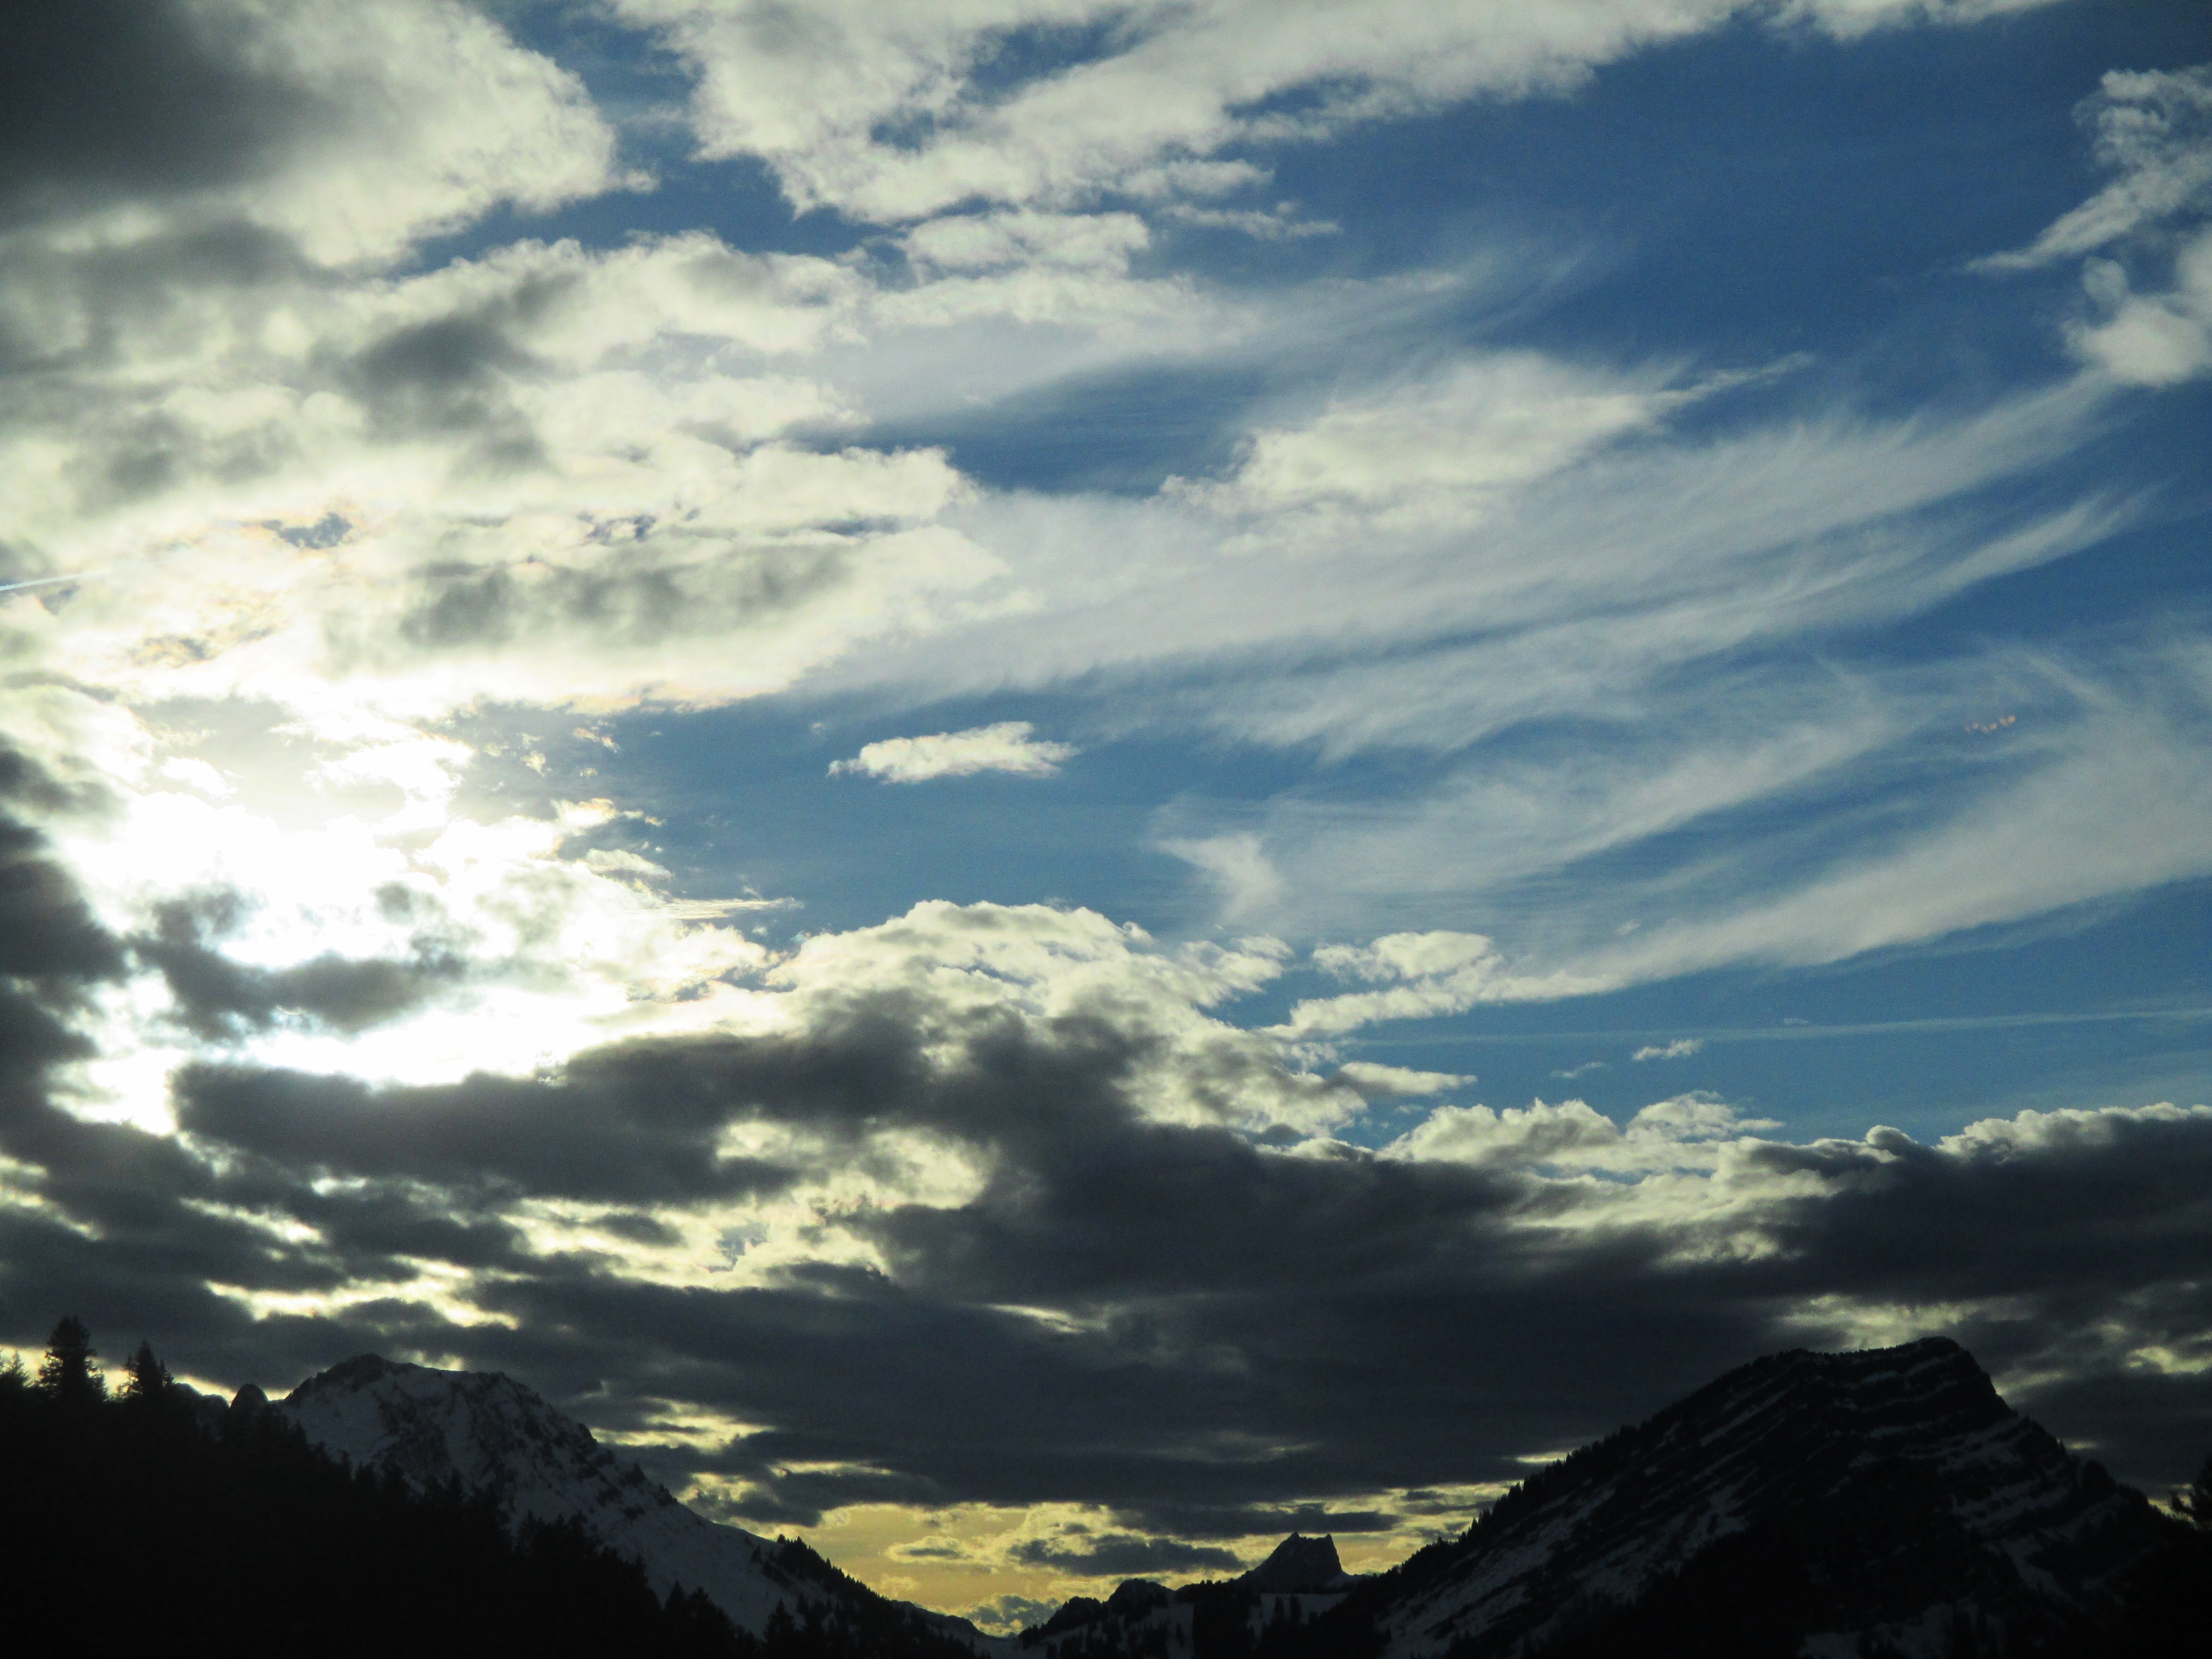
nature, horizon, mountain, cloud, sky, sunrise, sunset, sunlight, morning, hill, dawn, atmosphere, mountain range, dusk, evening, twilight, weather, cumulus, alpine, clouds, mountains, switzerland, abendstimmung, natural spectacle, meteorological phenomenon, mountainous landforms